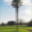
Label: palm_tree